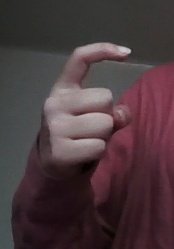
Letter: ra